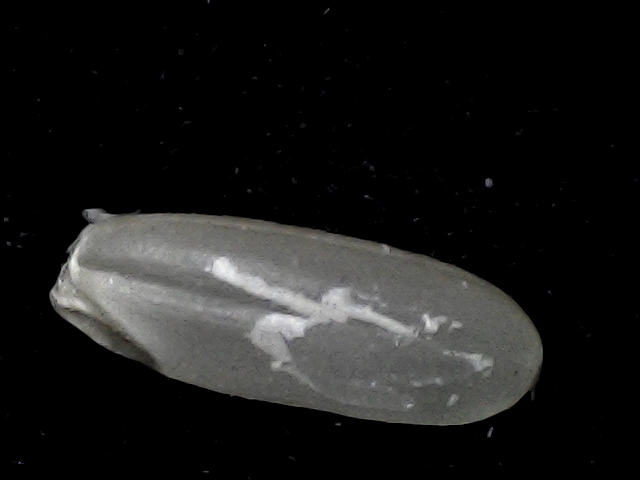
Rice variety: BR22